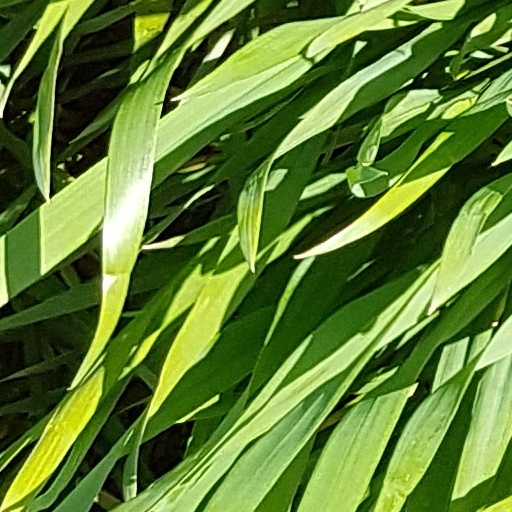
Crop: wheat